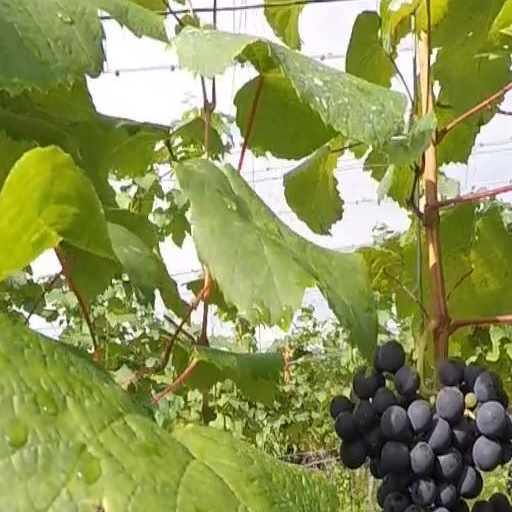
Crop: grape